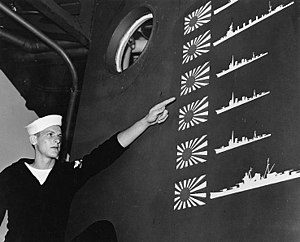
Slaget ved Kap Esperance / Efterspil og betydning
En amerikansk matros peger på scoretavlen på USS Boise efter skibets tilbagekomst til USA for at få udbedret kampskader i november 1942. Scoretavlen hævder, at Boise deltog i sænkningen af tre krydsere og tre destroyere, hvilket kraftigt overdriver de japanske tab i slaget.
Slaget ved Cape Esperance også kaldet Andet slag ved Savoøen fandt sted den 11. – 12. oktober 1942 og var et søslag i Stillehavskrigen under 2. verdenskrig mellem den kejserlige japanske flåde og United States Navy. Slaget var det andet af fire større flådeslag under slaget om Guadalcanal og fandt sted ved indsejlingen til sundet mellem Savoøen og Guadalcanal i Salomonøerne.